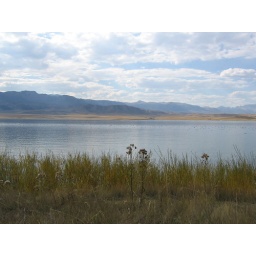
Sadly, the colors didn't come out in the picture--the white fluff, the green grass, the yellow along the lake shore.